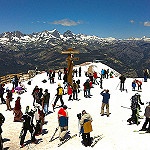
Label: mountain